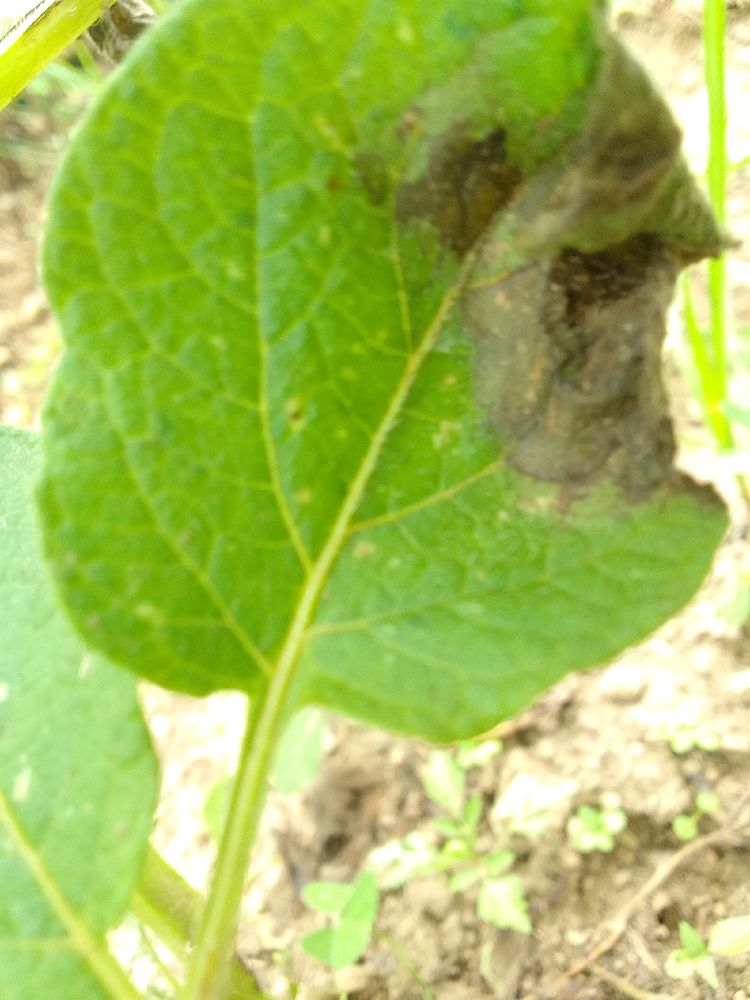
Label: Late blight